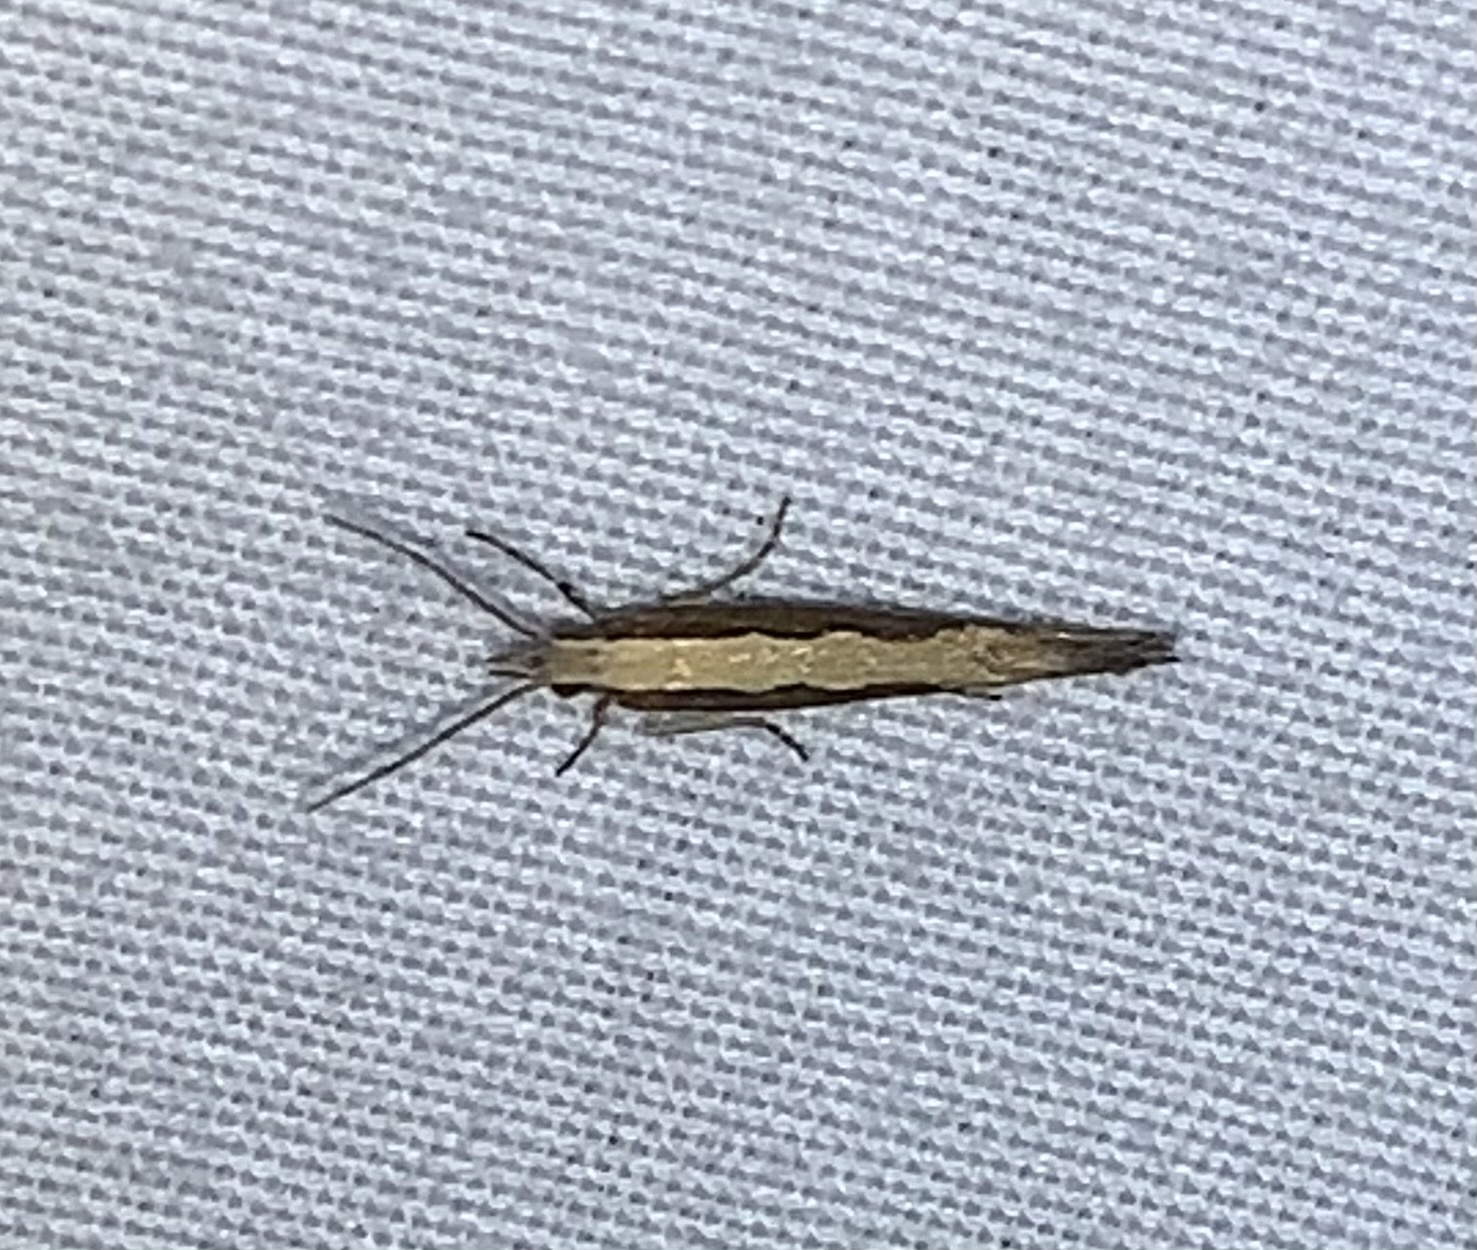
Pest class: diamondback_moth